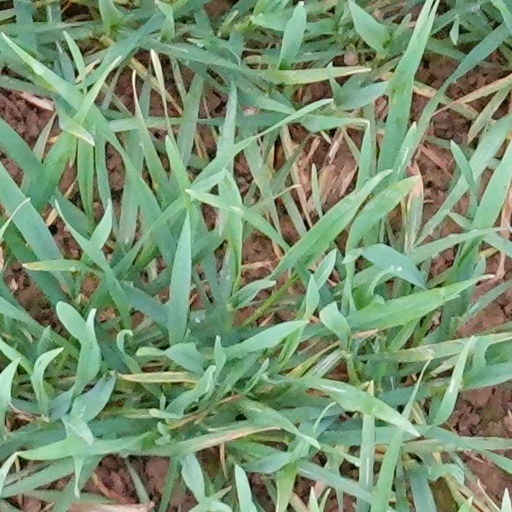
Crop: wheat